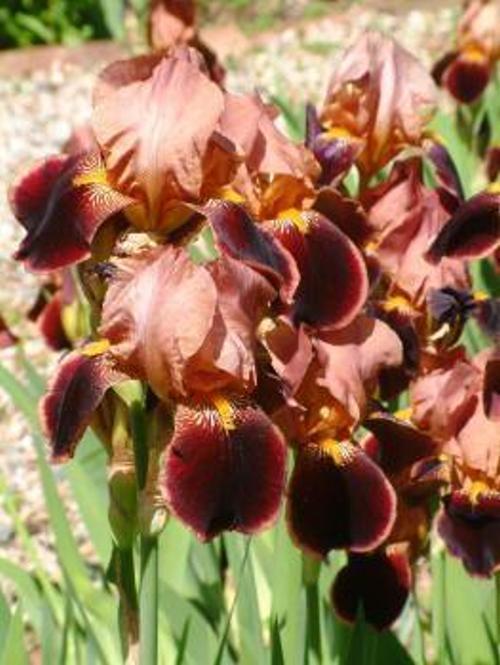
Flower: Iris